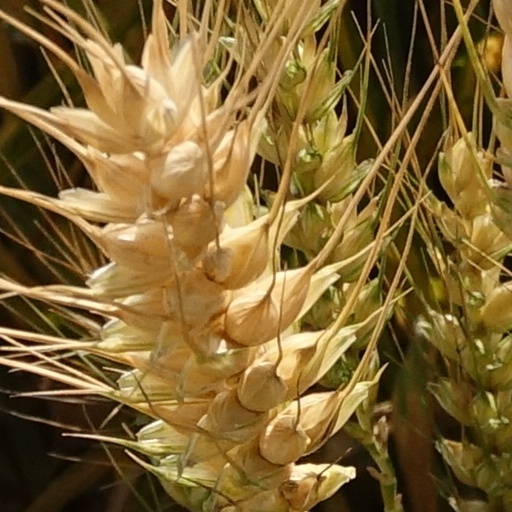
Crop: wheat